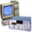
Label: television